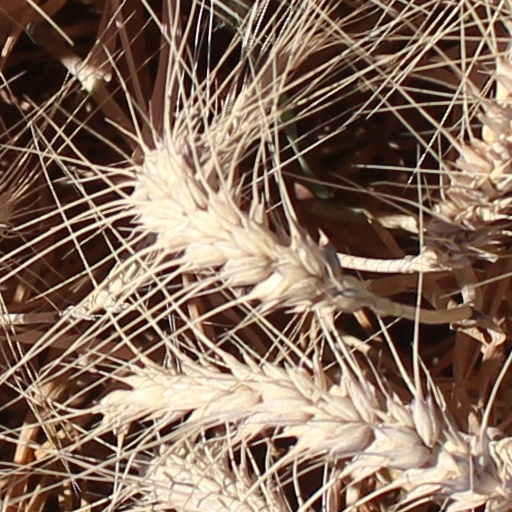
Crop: wheat